Lisburn

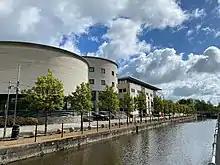
Canal lock and Lisburn Civic Centre

On the day that a 700-year English presence in the south of Ireland ended with the formal hand over of Dublin Castle to the government of the Irish Free State, 16 January 1922, Lisburn celebrated the centenary of the local "hero of the Indian Mutiny", John Nicholson (1822–1857). Under a marble relief of his final assault on Delhi's Kashmir Gate, a memorial in the Cathedral credited Nicholson with dealing a "death blow to the greatest danger that ever threatened the British Empire". For James Craig, now the first prime minister of Northern Ireland, and for other dignitaries speaking at the unveiling of a new statue in Market Square, the East India Company Brigadier (depicted with both sword and gun in hand) was "a symbol of the defence of Empire in Ireland as well as India.